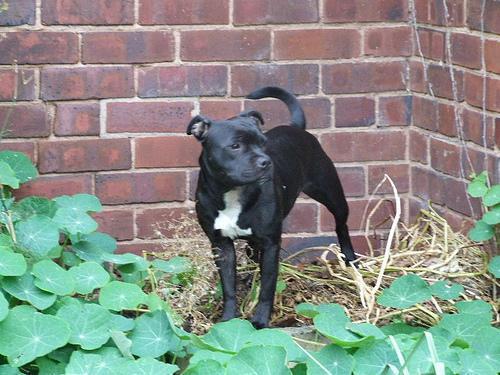
staffordshire bull terrier